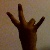
The image shows a hand gesture representing the number 7 in Indian Sign Language.